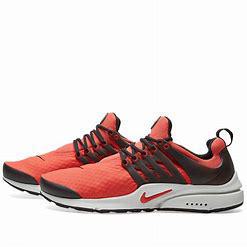
Brand: Nike
Model: Air Presto Essential